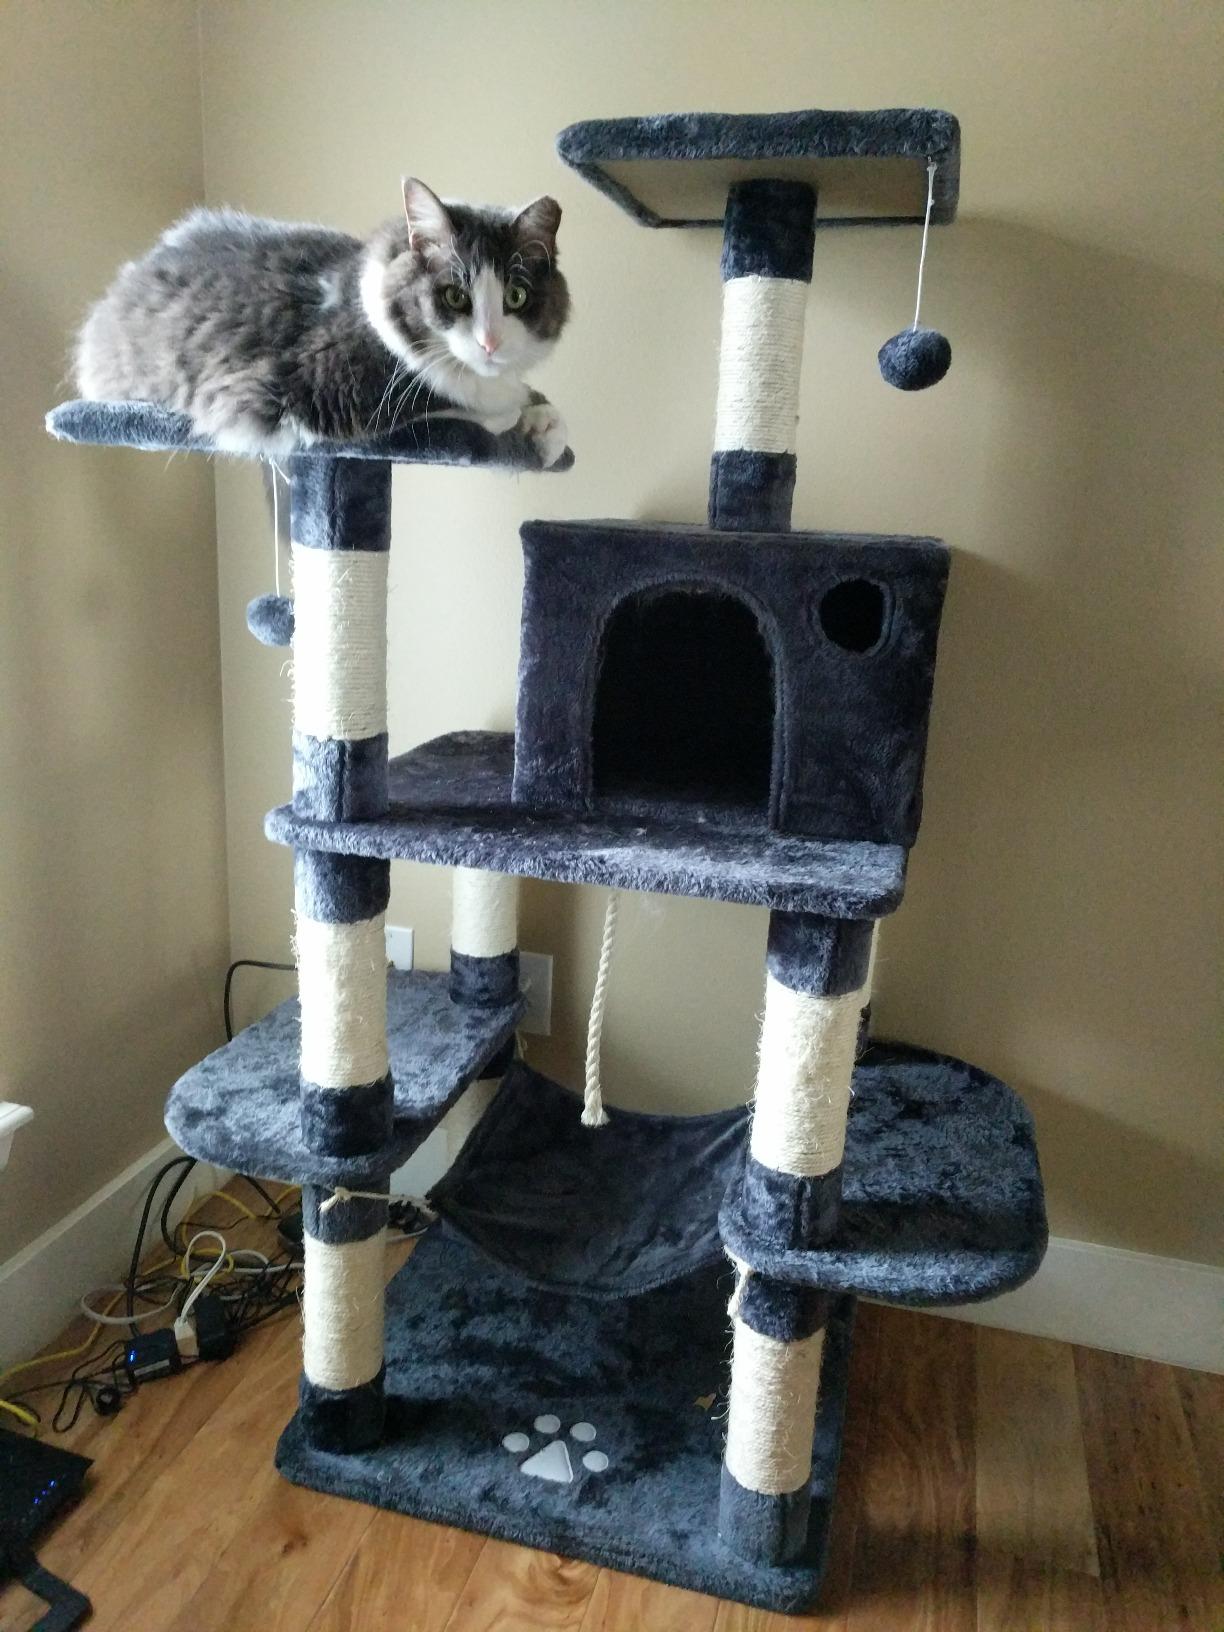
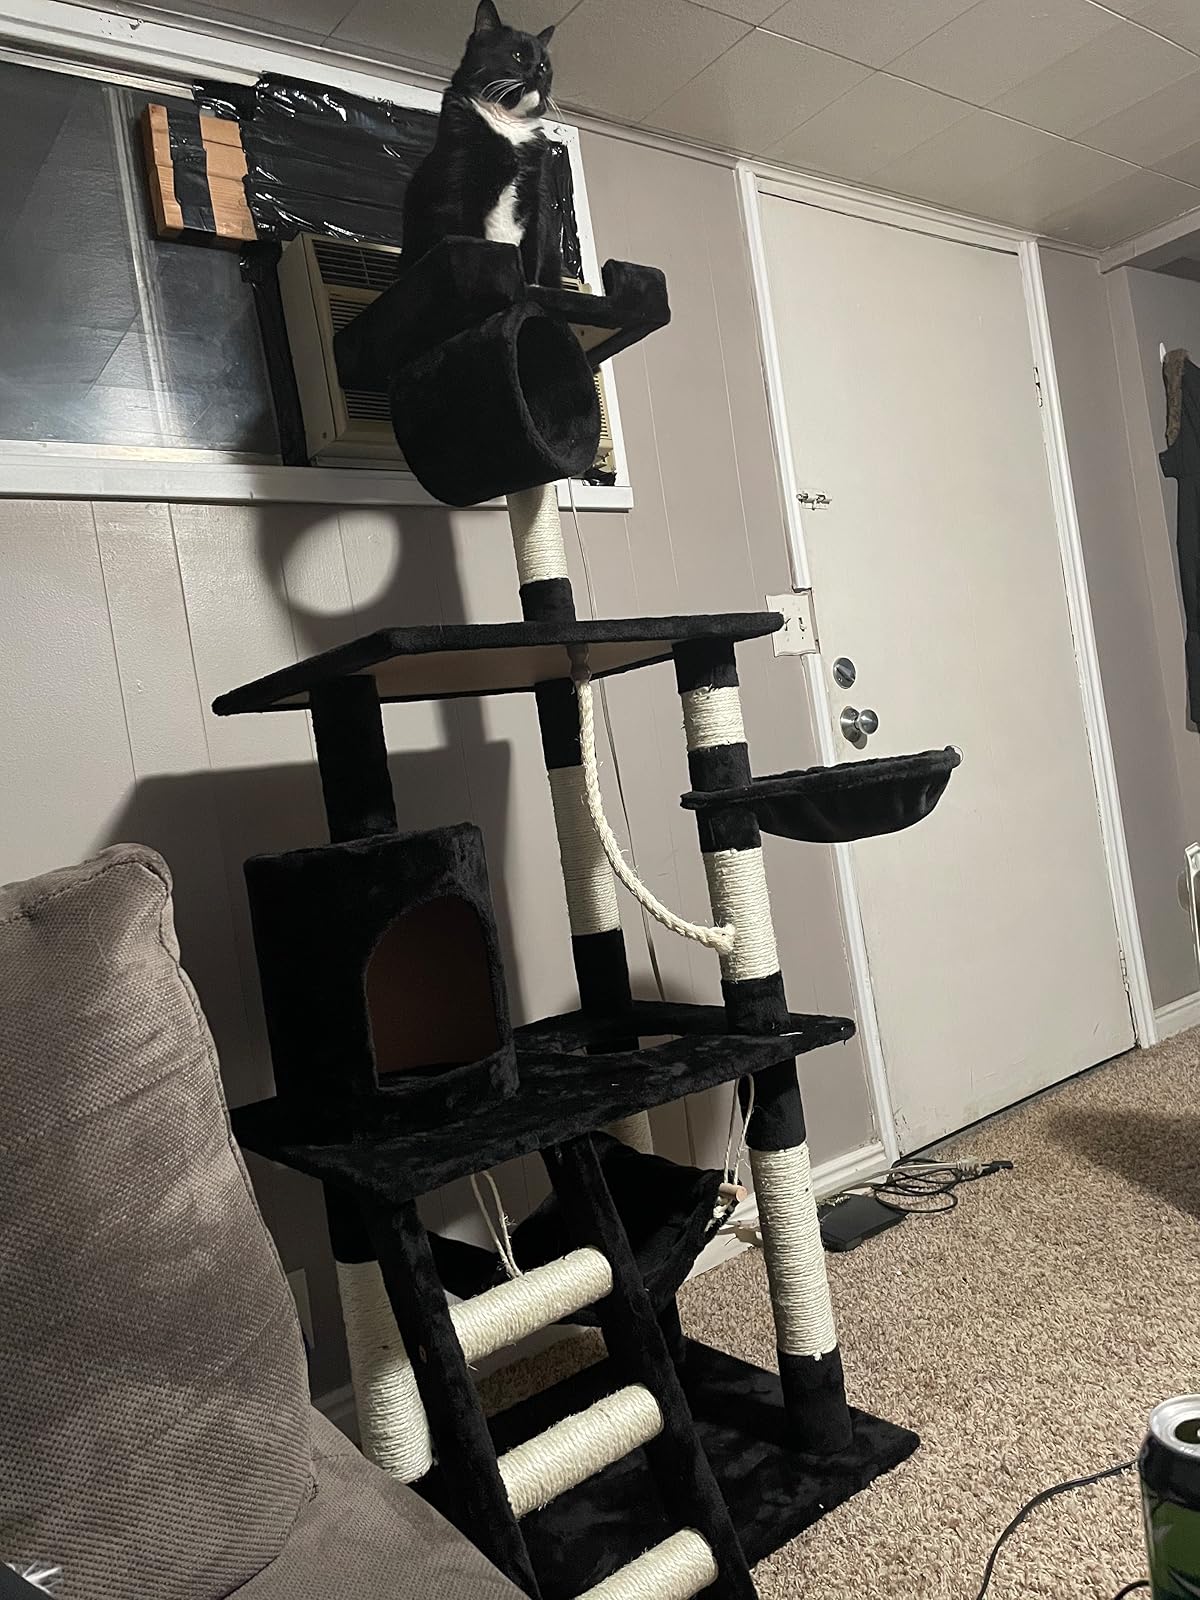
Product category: items_cat tree
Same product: no